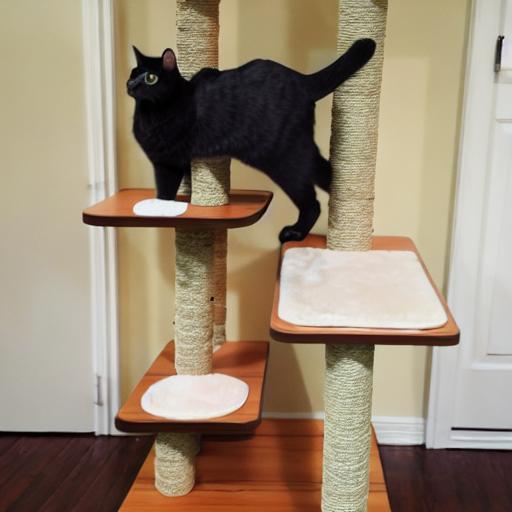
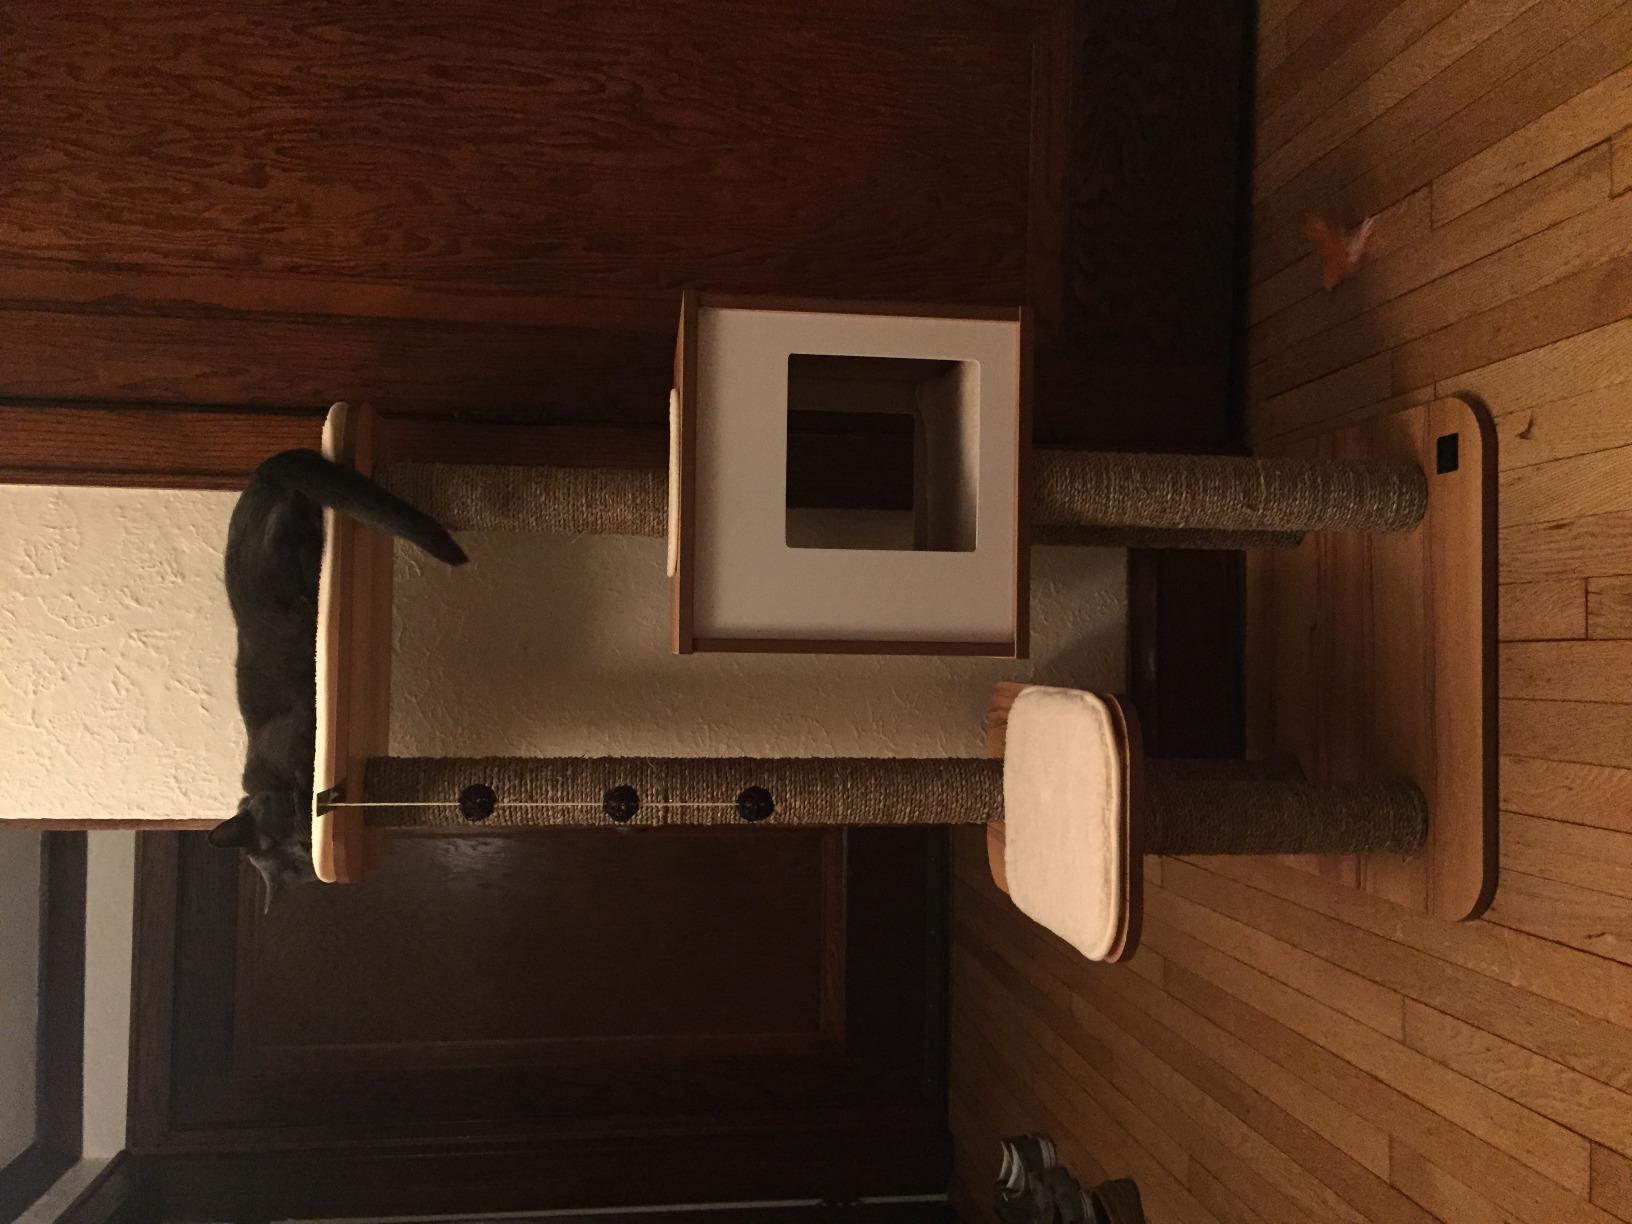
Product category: items_cat tree
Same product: no